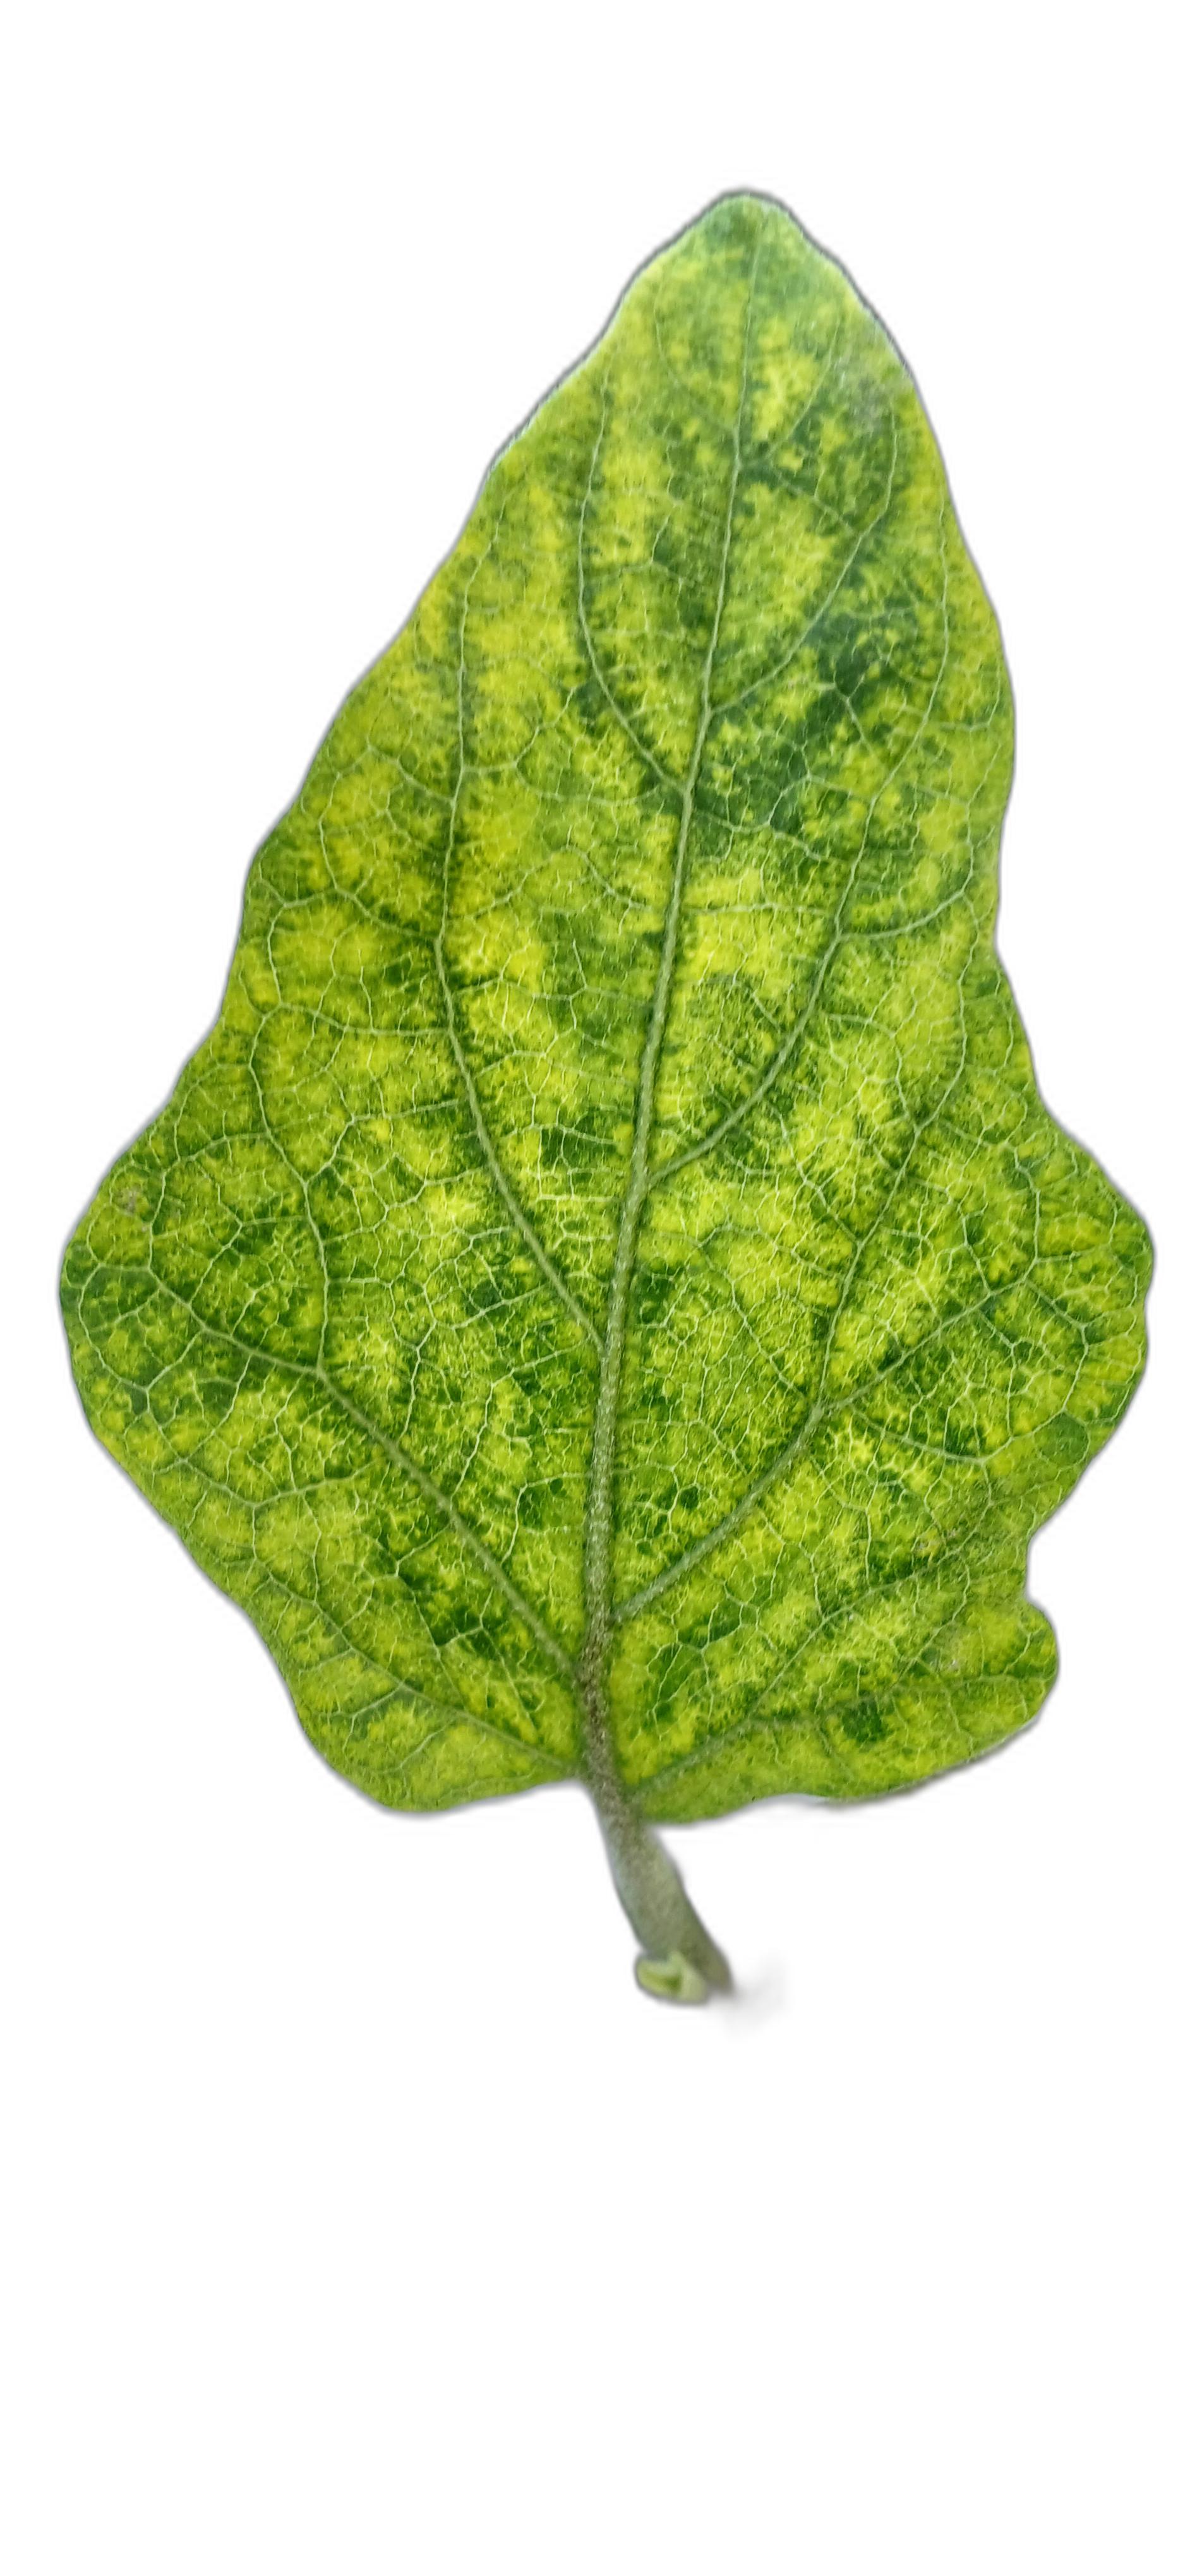
Label: Mosaic Virus Disease